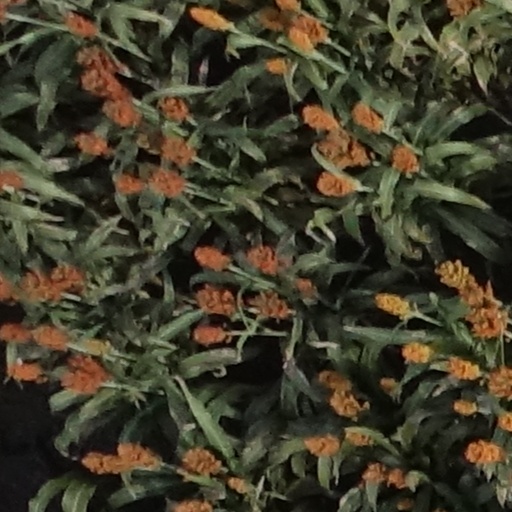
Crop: sorghum